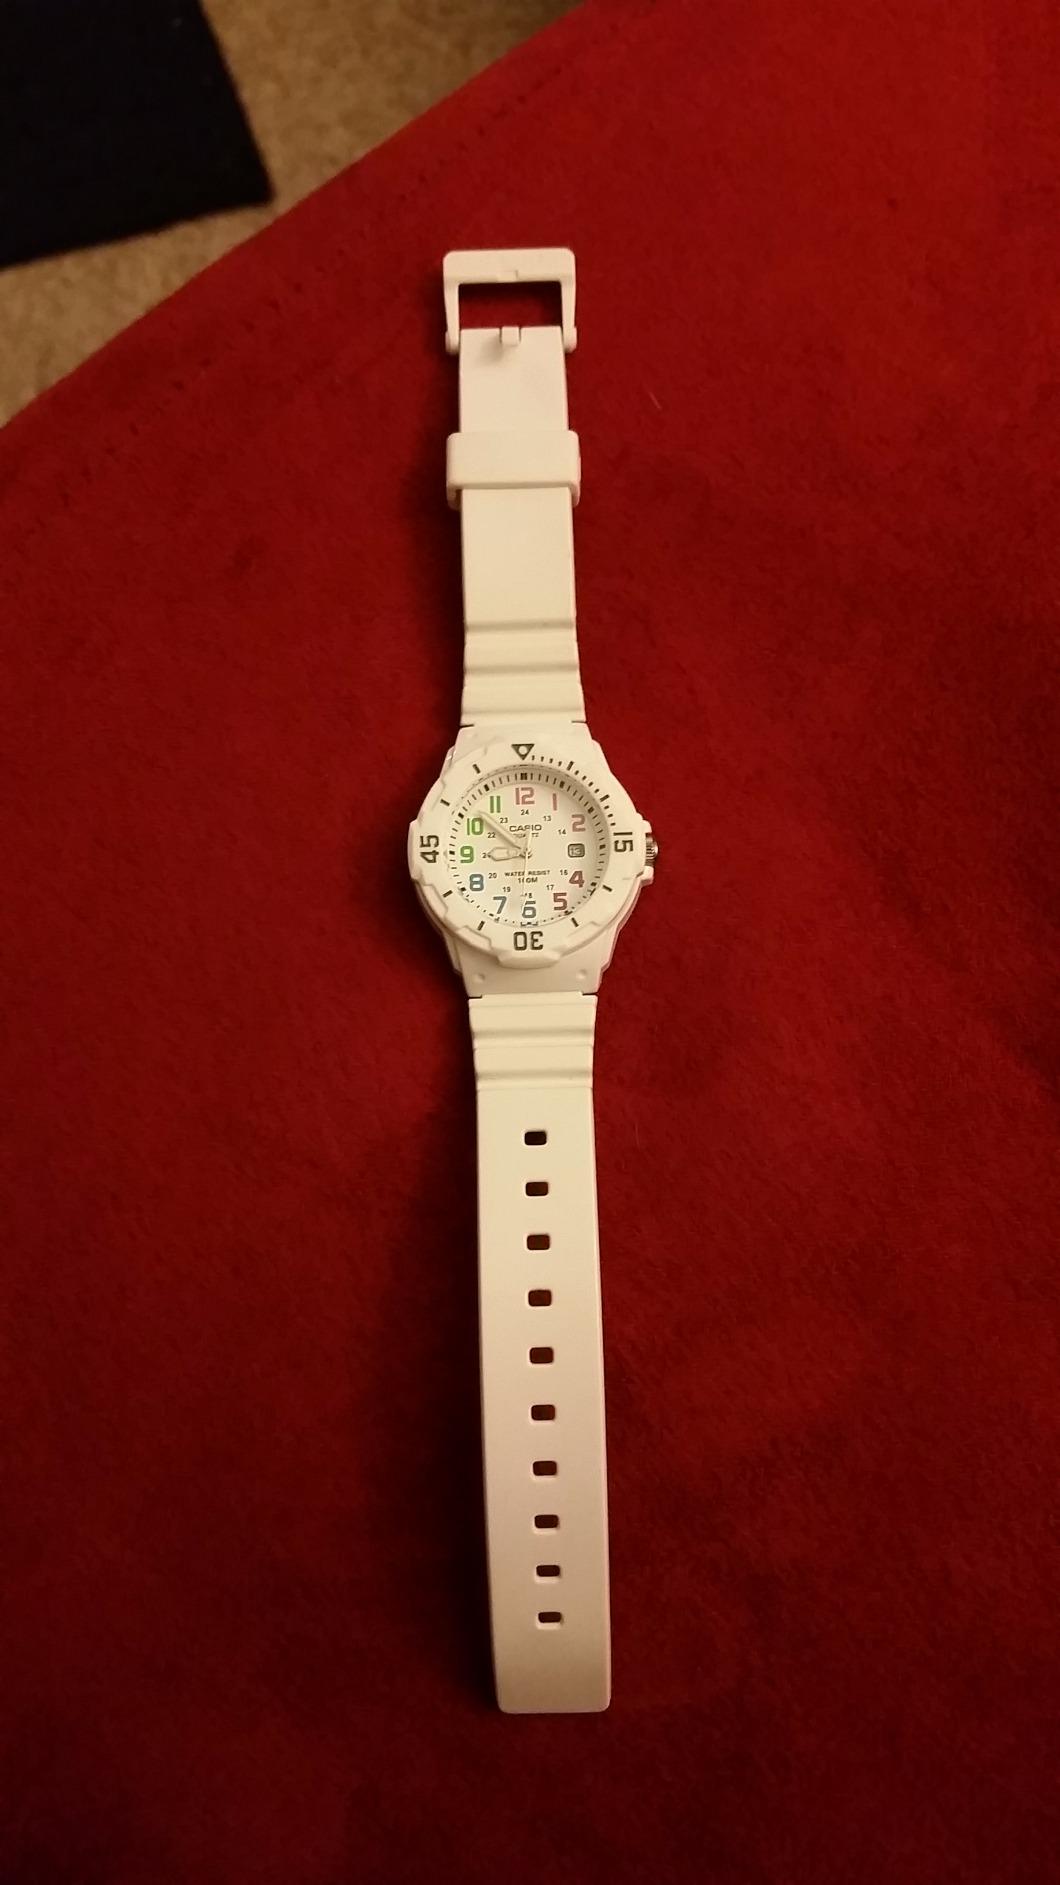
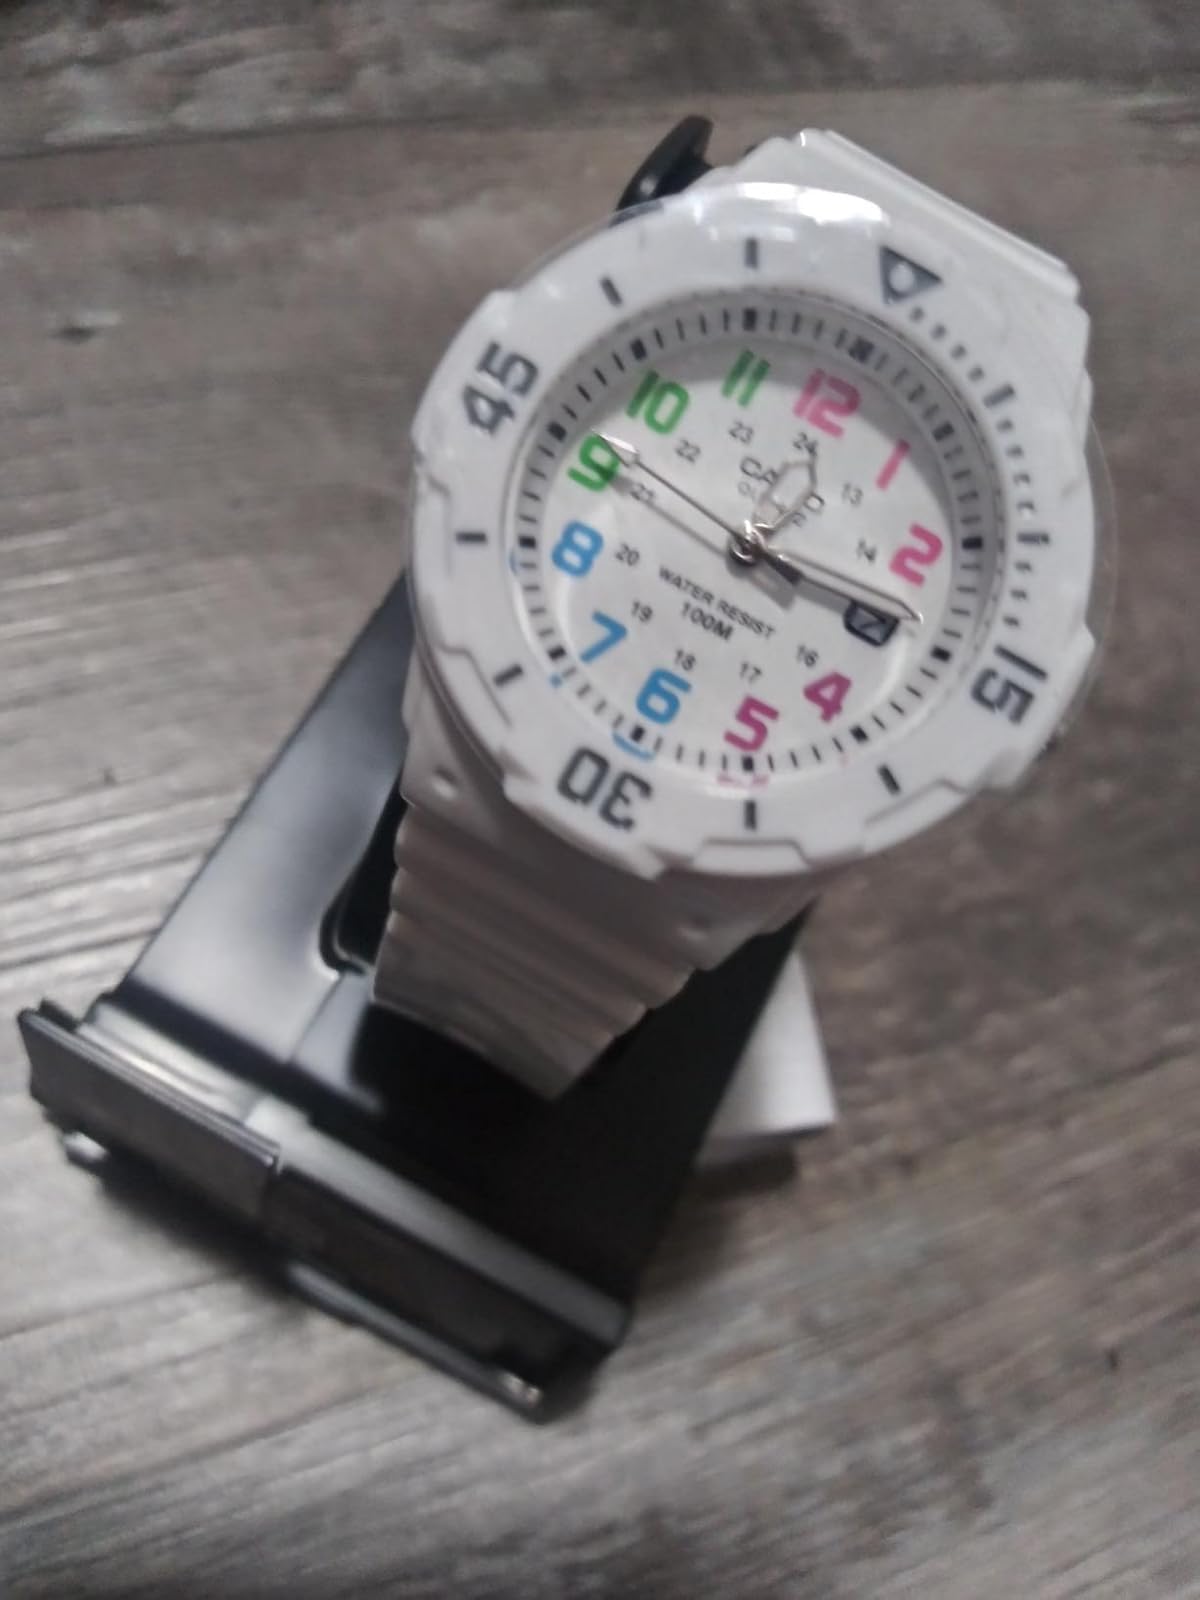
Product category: accessories_watch
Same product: yes